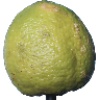
Label: Limes 1